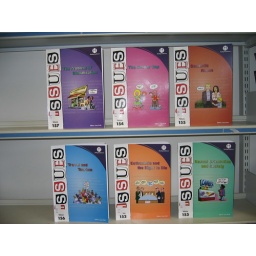
Move your mouse over each book cover and click on the link to search the library catalogue.